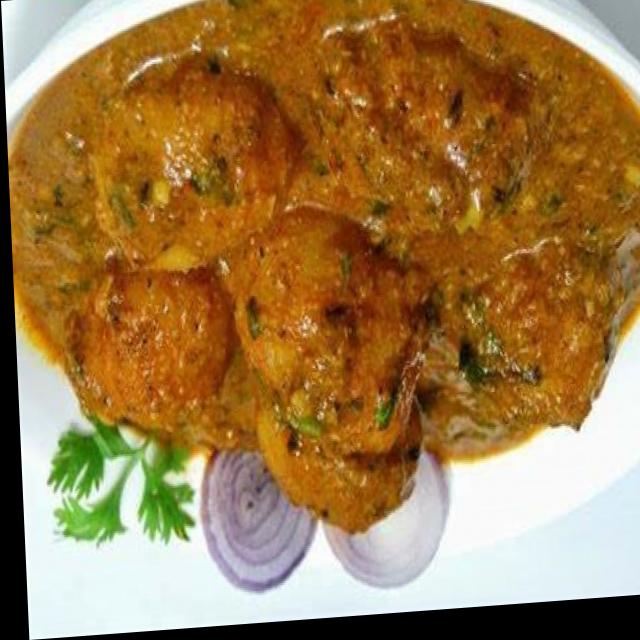
Dish: dum_aloo